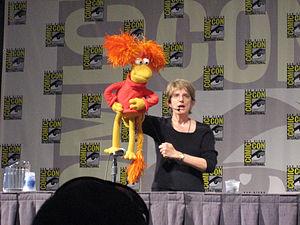
Karen Prell, née en 1959, est une actrice, marionnettiste, animatrice et technicienne d'effets spéciaux née en Floride. Elle est principalement connue pour donner vie à la marionnette Red dans Fraggle Rock.